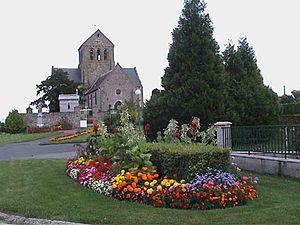
Eglise de Vivaise
Vivaise est une commune française située dans le département de l'Aisne, en région Hauts-de-France.